Joi Ito

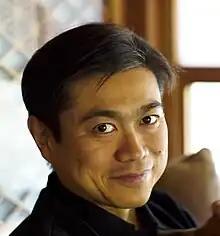
Ito in 2007

is a Japanese entrepreneur and venture capitalist. He is the president of Chiba Institute of Technology. He is on the Board of Directors for the Gelephu Mindfulness City in Bhutan where he is also the Chairman of the Gelephu Investment Development Corporation (GIDC). He is a former director of the MIT Media Lab, former professor of the practice of media arts and sciences at MIT, and a former visiting professor of practice at Harvard Law School.